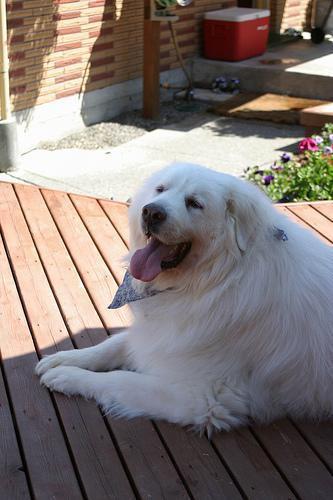
Great_Pyrenees